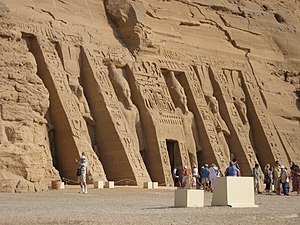
Abu Simbel
Nefertari-templet
Nefertari-templet i Abu Simbel
Abu Simbel er to stentempler i det sydlige Egypten på den vestlige bred af Nassersøen. Abu Simbel er en del af UNESCO verdensarvsstedet Nubiske Monumenter.